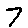
Label: 7